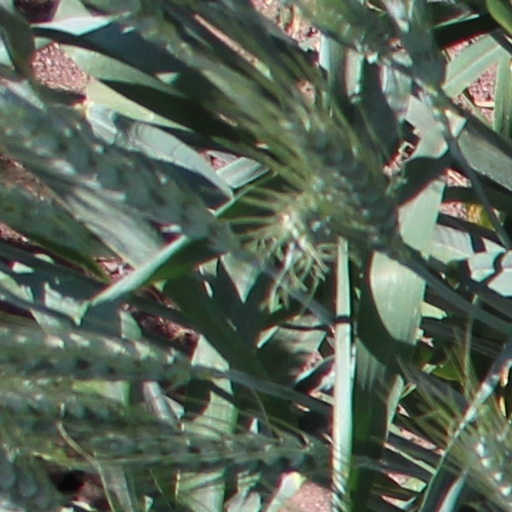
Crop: wheat